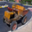
Label: truck